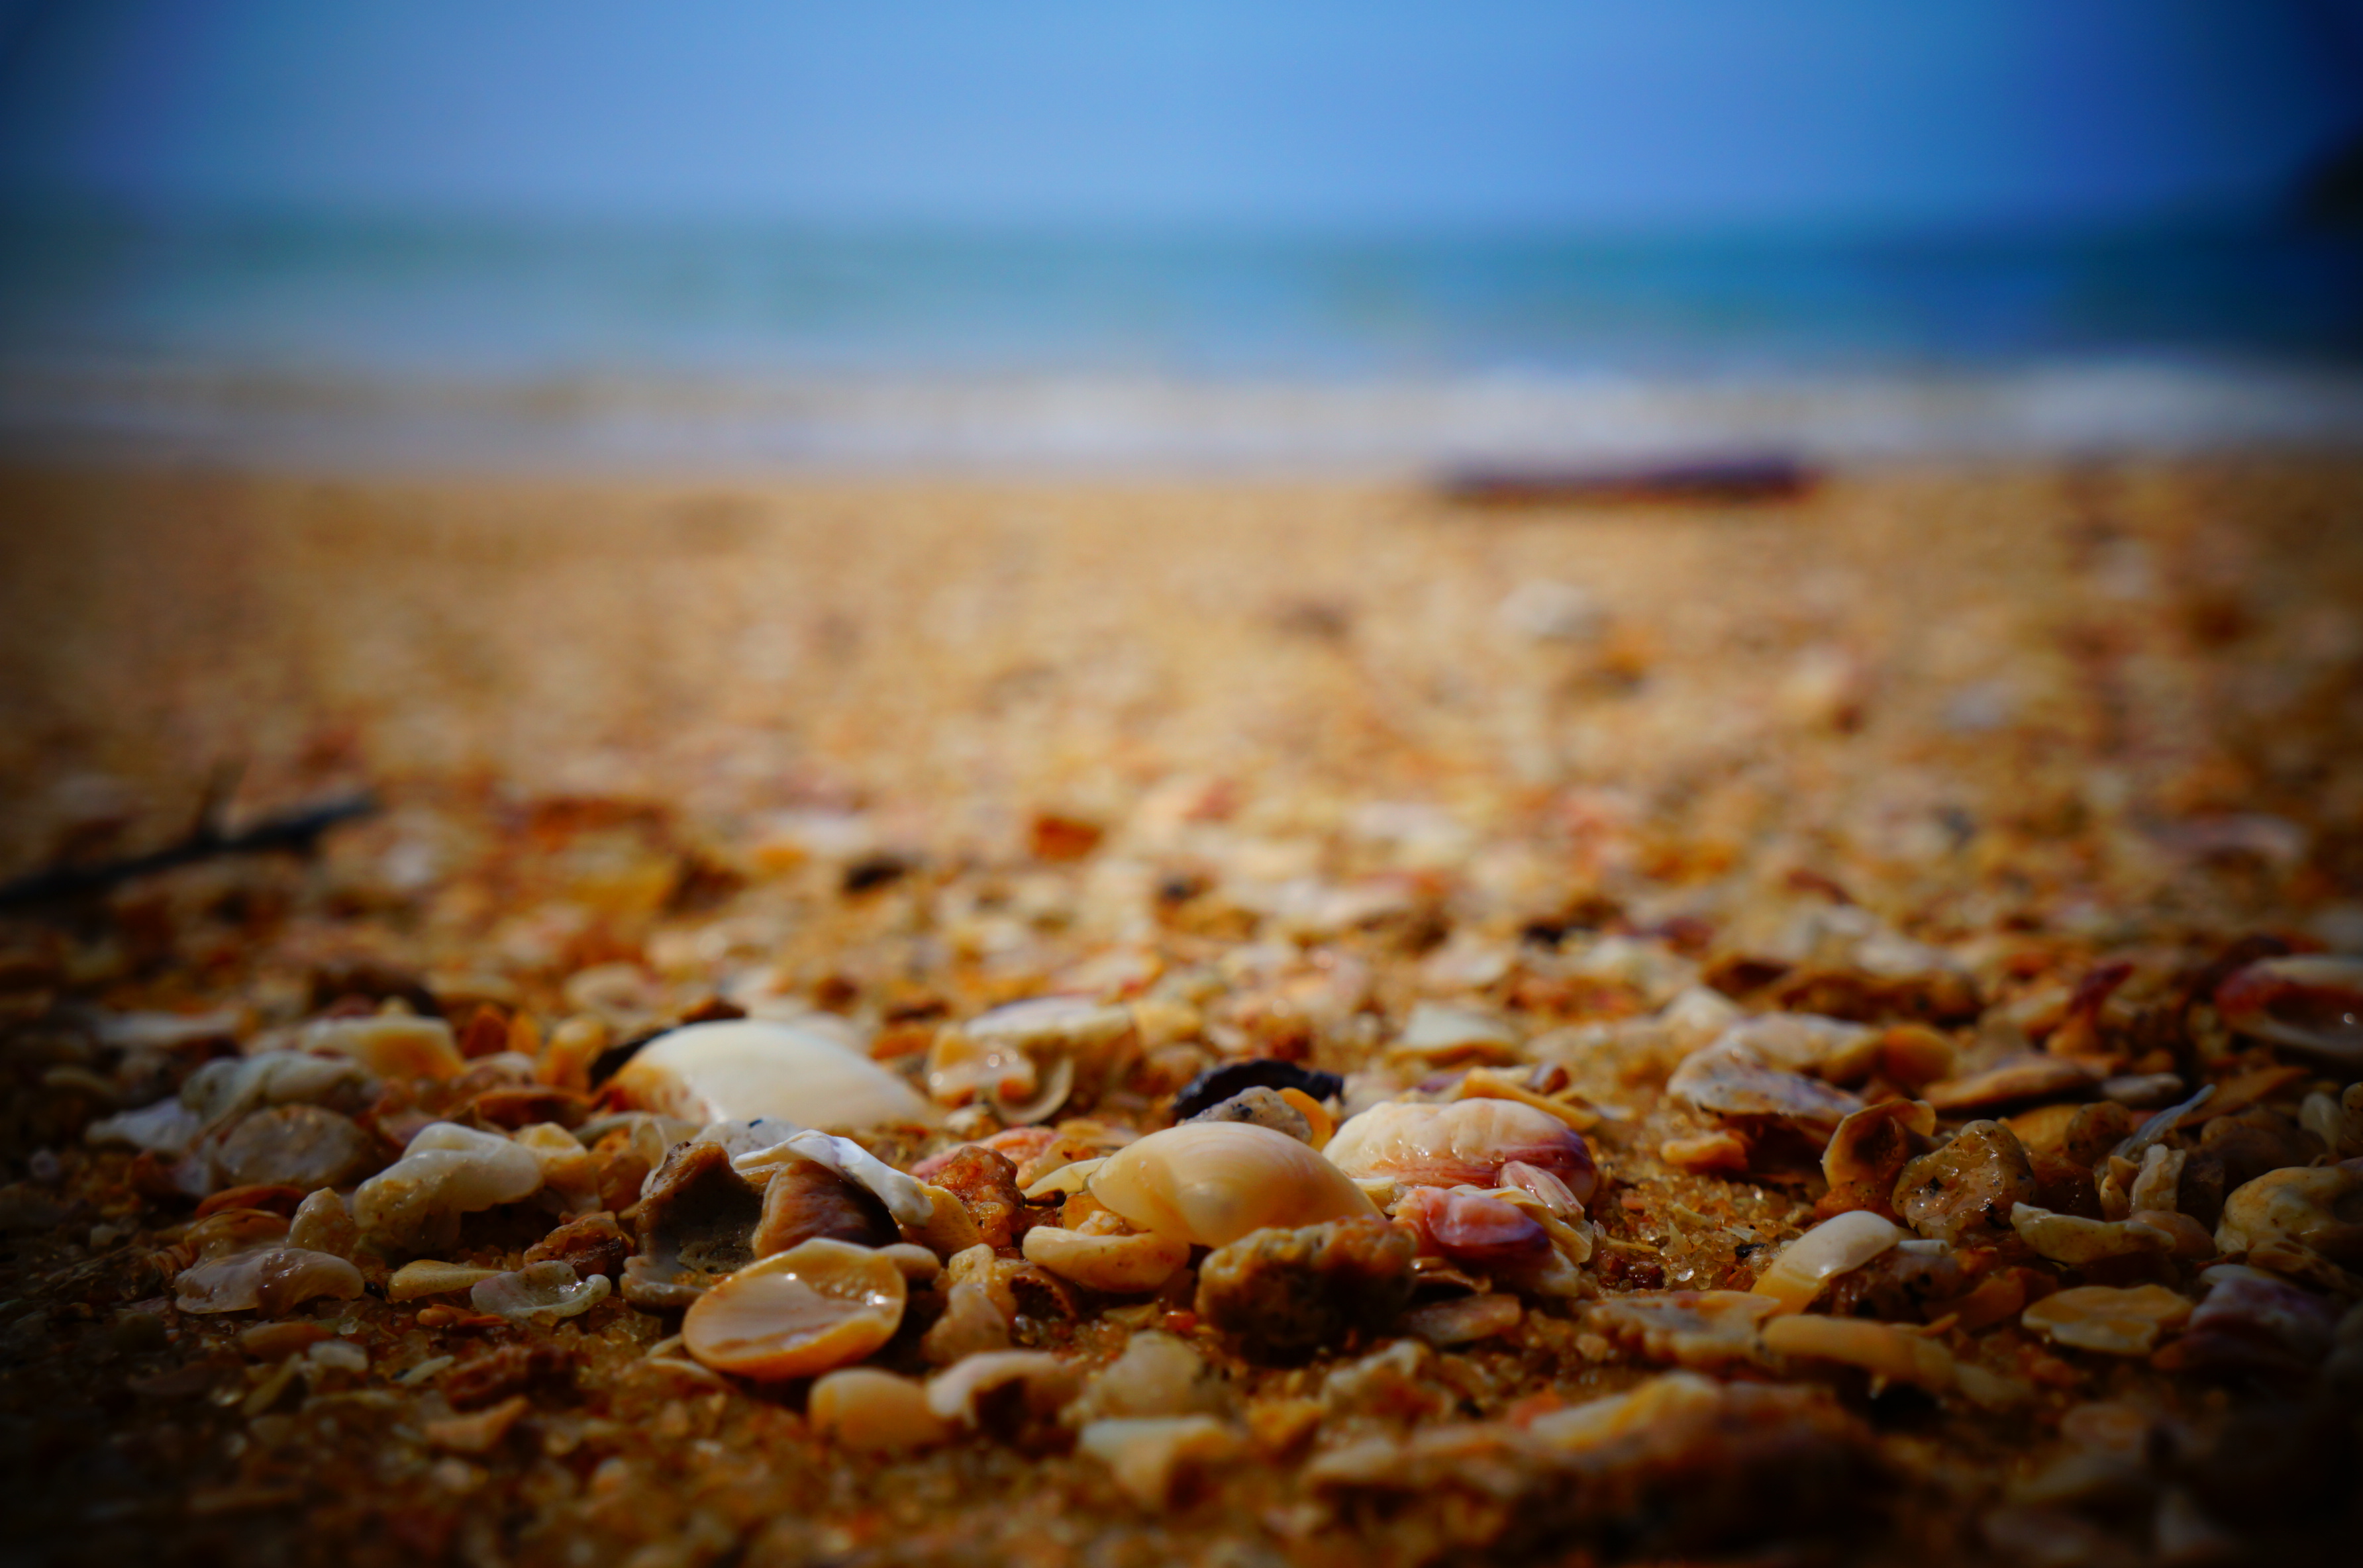
beach, sea, coast, nature, sand, rock, ocean, blur, sunlight, morning, leaf, shore, food, autumn, close up, shells, focus, mussels, macro photography, grass family